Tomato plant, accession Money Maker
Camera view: tilt-top (135 deg); turntable rotation: 330 degrees
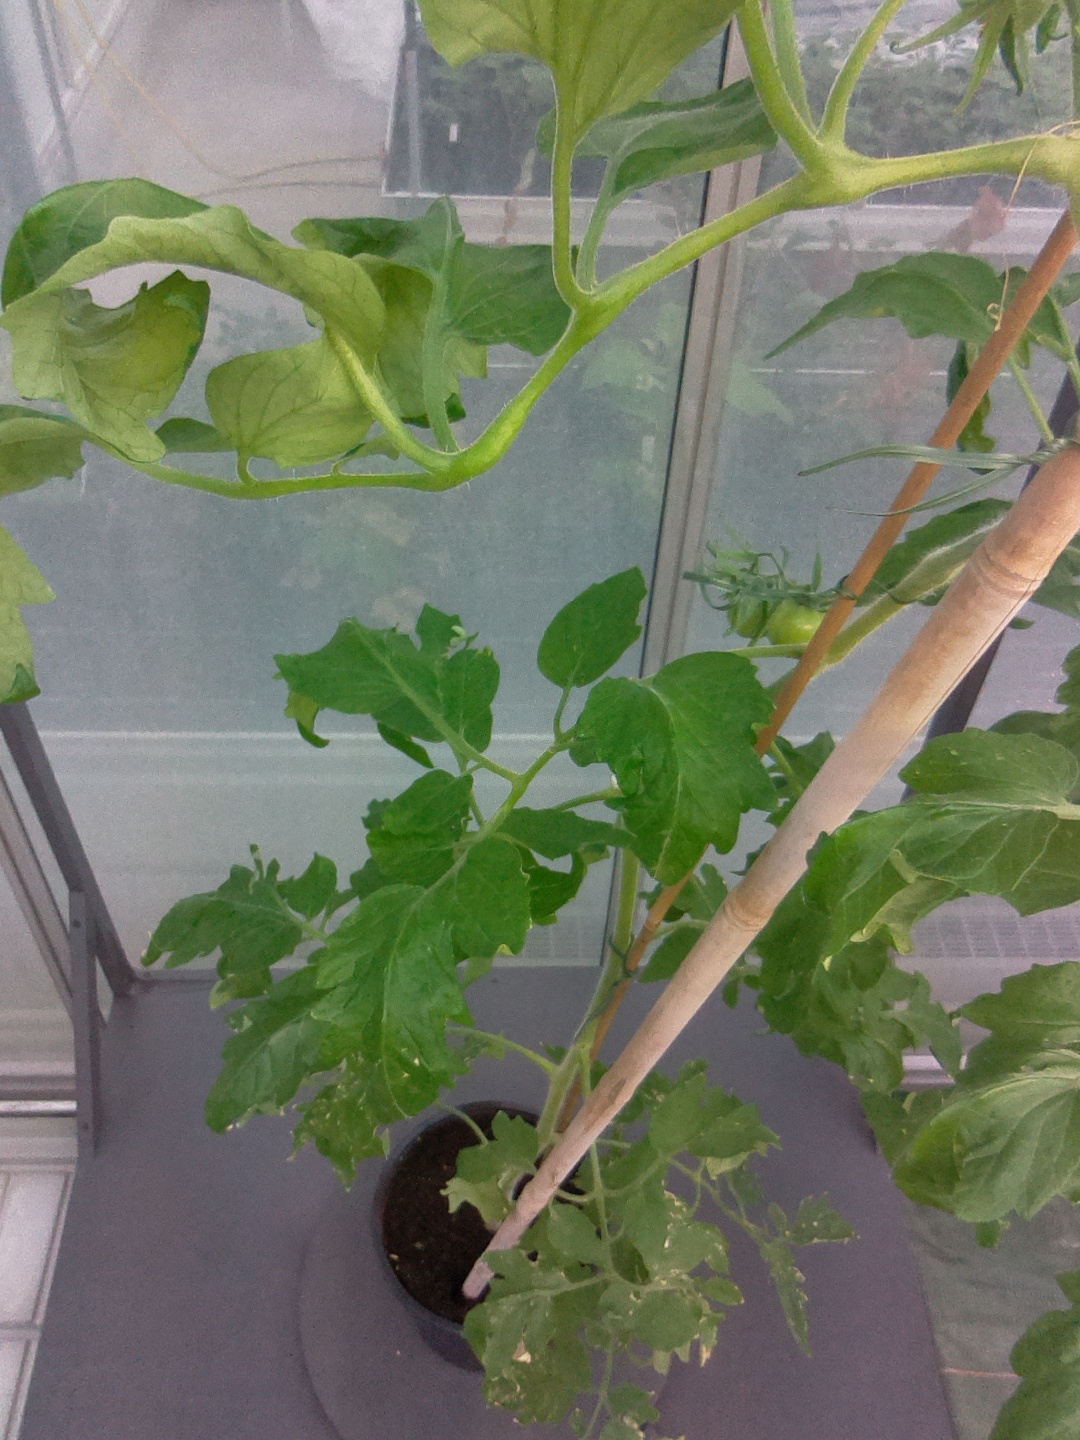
BBCH growth stage 71: 10%-20% of final fruit size